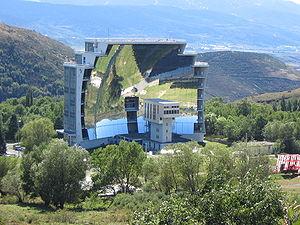
Font-Romeu-Odeillo-Via est une commune française située dans le département des Pyrénées-Orientales, en région Occitanie.
Le laboratoire PROMES — PROcédés, Matériaux et Énergie Solaire — est un laboratoire du Centre national de la recherche scientifique situé sur deux sites, Font-Romeu-Odeillo-Via et Perpignan dans le Sud de la France.
On appelle four solaire ou cuiseur solaire un système de chauffage ou de cuisson fondé sur la capture des rayonnements lumineux émis par le Soleil, leur transformation en chaleur puis l'utilisation de cette chaleur pour le chauffage ou la cuisson des aliments. Il peut être carré ou hexagonal.
Félix Trombe est un chimiste, physicien et spéléologue français. Il est l'un des pionniers de l'énergie solaire en France.